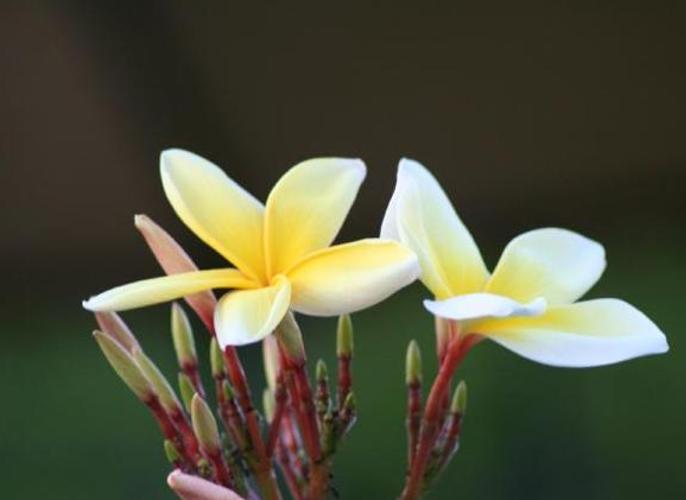
Label: frangipani